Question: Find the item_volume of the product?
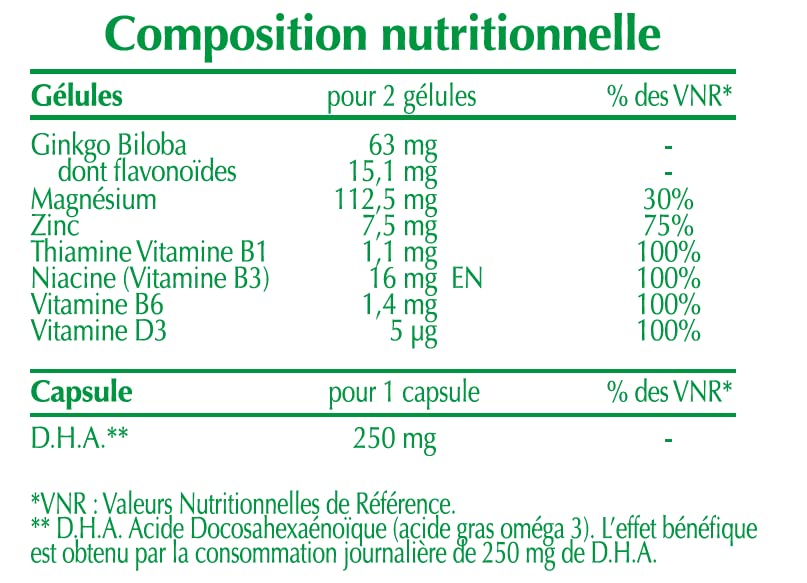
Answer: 3.0 litre